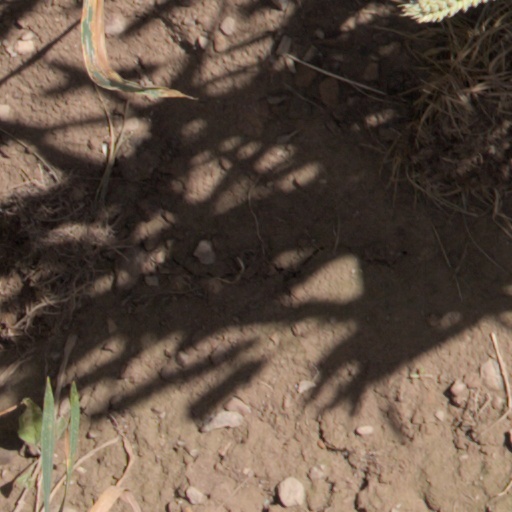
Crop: wheat